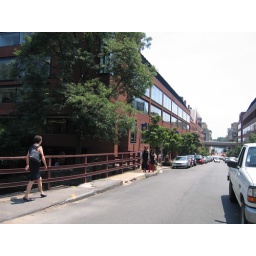
Foundry building and neighborhood near the RTCRM office in Washington DC